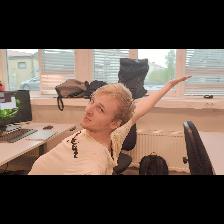
Label: Human